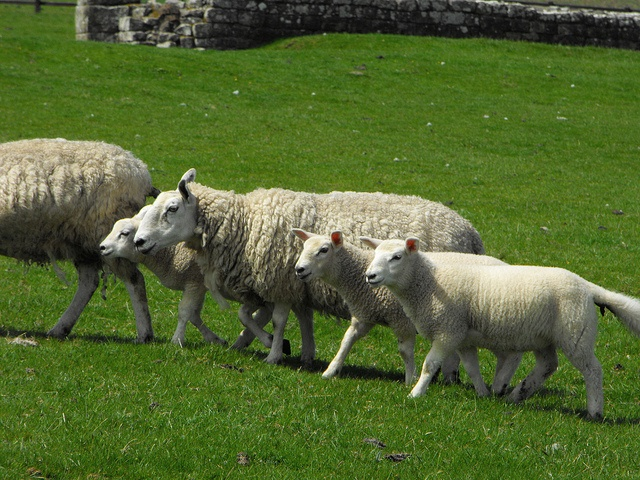
A group of sheep walking through grassy field with wall in background.
A group of large and small sheep walking together on a field of green grass with a rock wall in the far background.
Sheep in a field of very green grass.
Adult sheep show evidence that shearing season is approaching.
A group of sheep walking in a grassy pasture